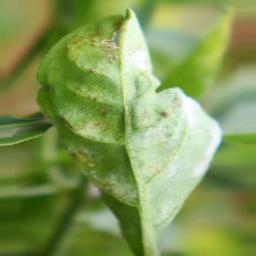
Label: powdery mildew